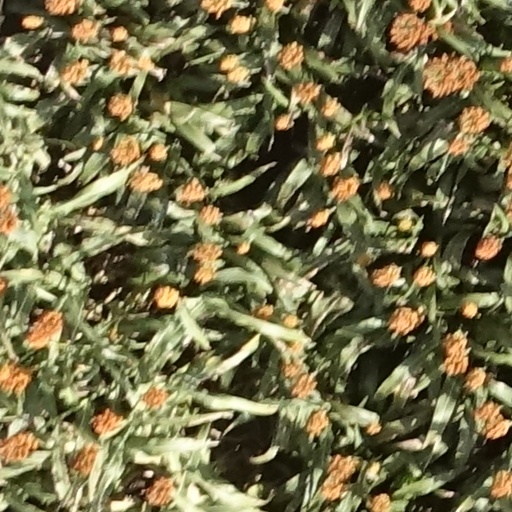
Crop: sorghum